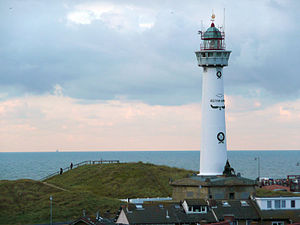
J.C.J. van Speijk fyrtårnet / Billeder
J.C.J. van Speijk fyrtårnet er et fyrtårn ved kysten til Nordsøen i nærheden af Egmond aan Zee i Bergen Kommune, Noord Holland, i Nederlandene. Fyrtårnets fundament, der er udformet som en grav, er det officielle hollandske monument for Jan van Speyk, der er en hollandsk helt.